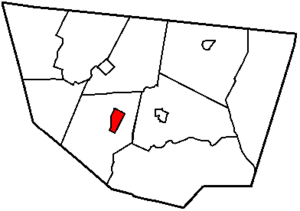
Le comté de Sullivan est un comté américain de l'État de Pennsylvanie. Au recensement de 2000, le comté comptait 6 556 habitants. Il a été créé le 15 mars 1847, à partir du comté de Lycoming et tire son nom du Général John Sullivan. Le siège du comté se situe à Laporte.